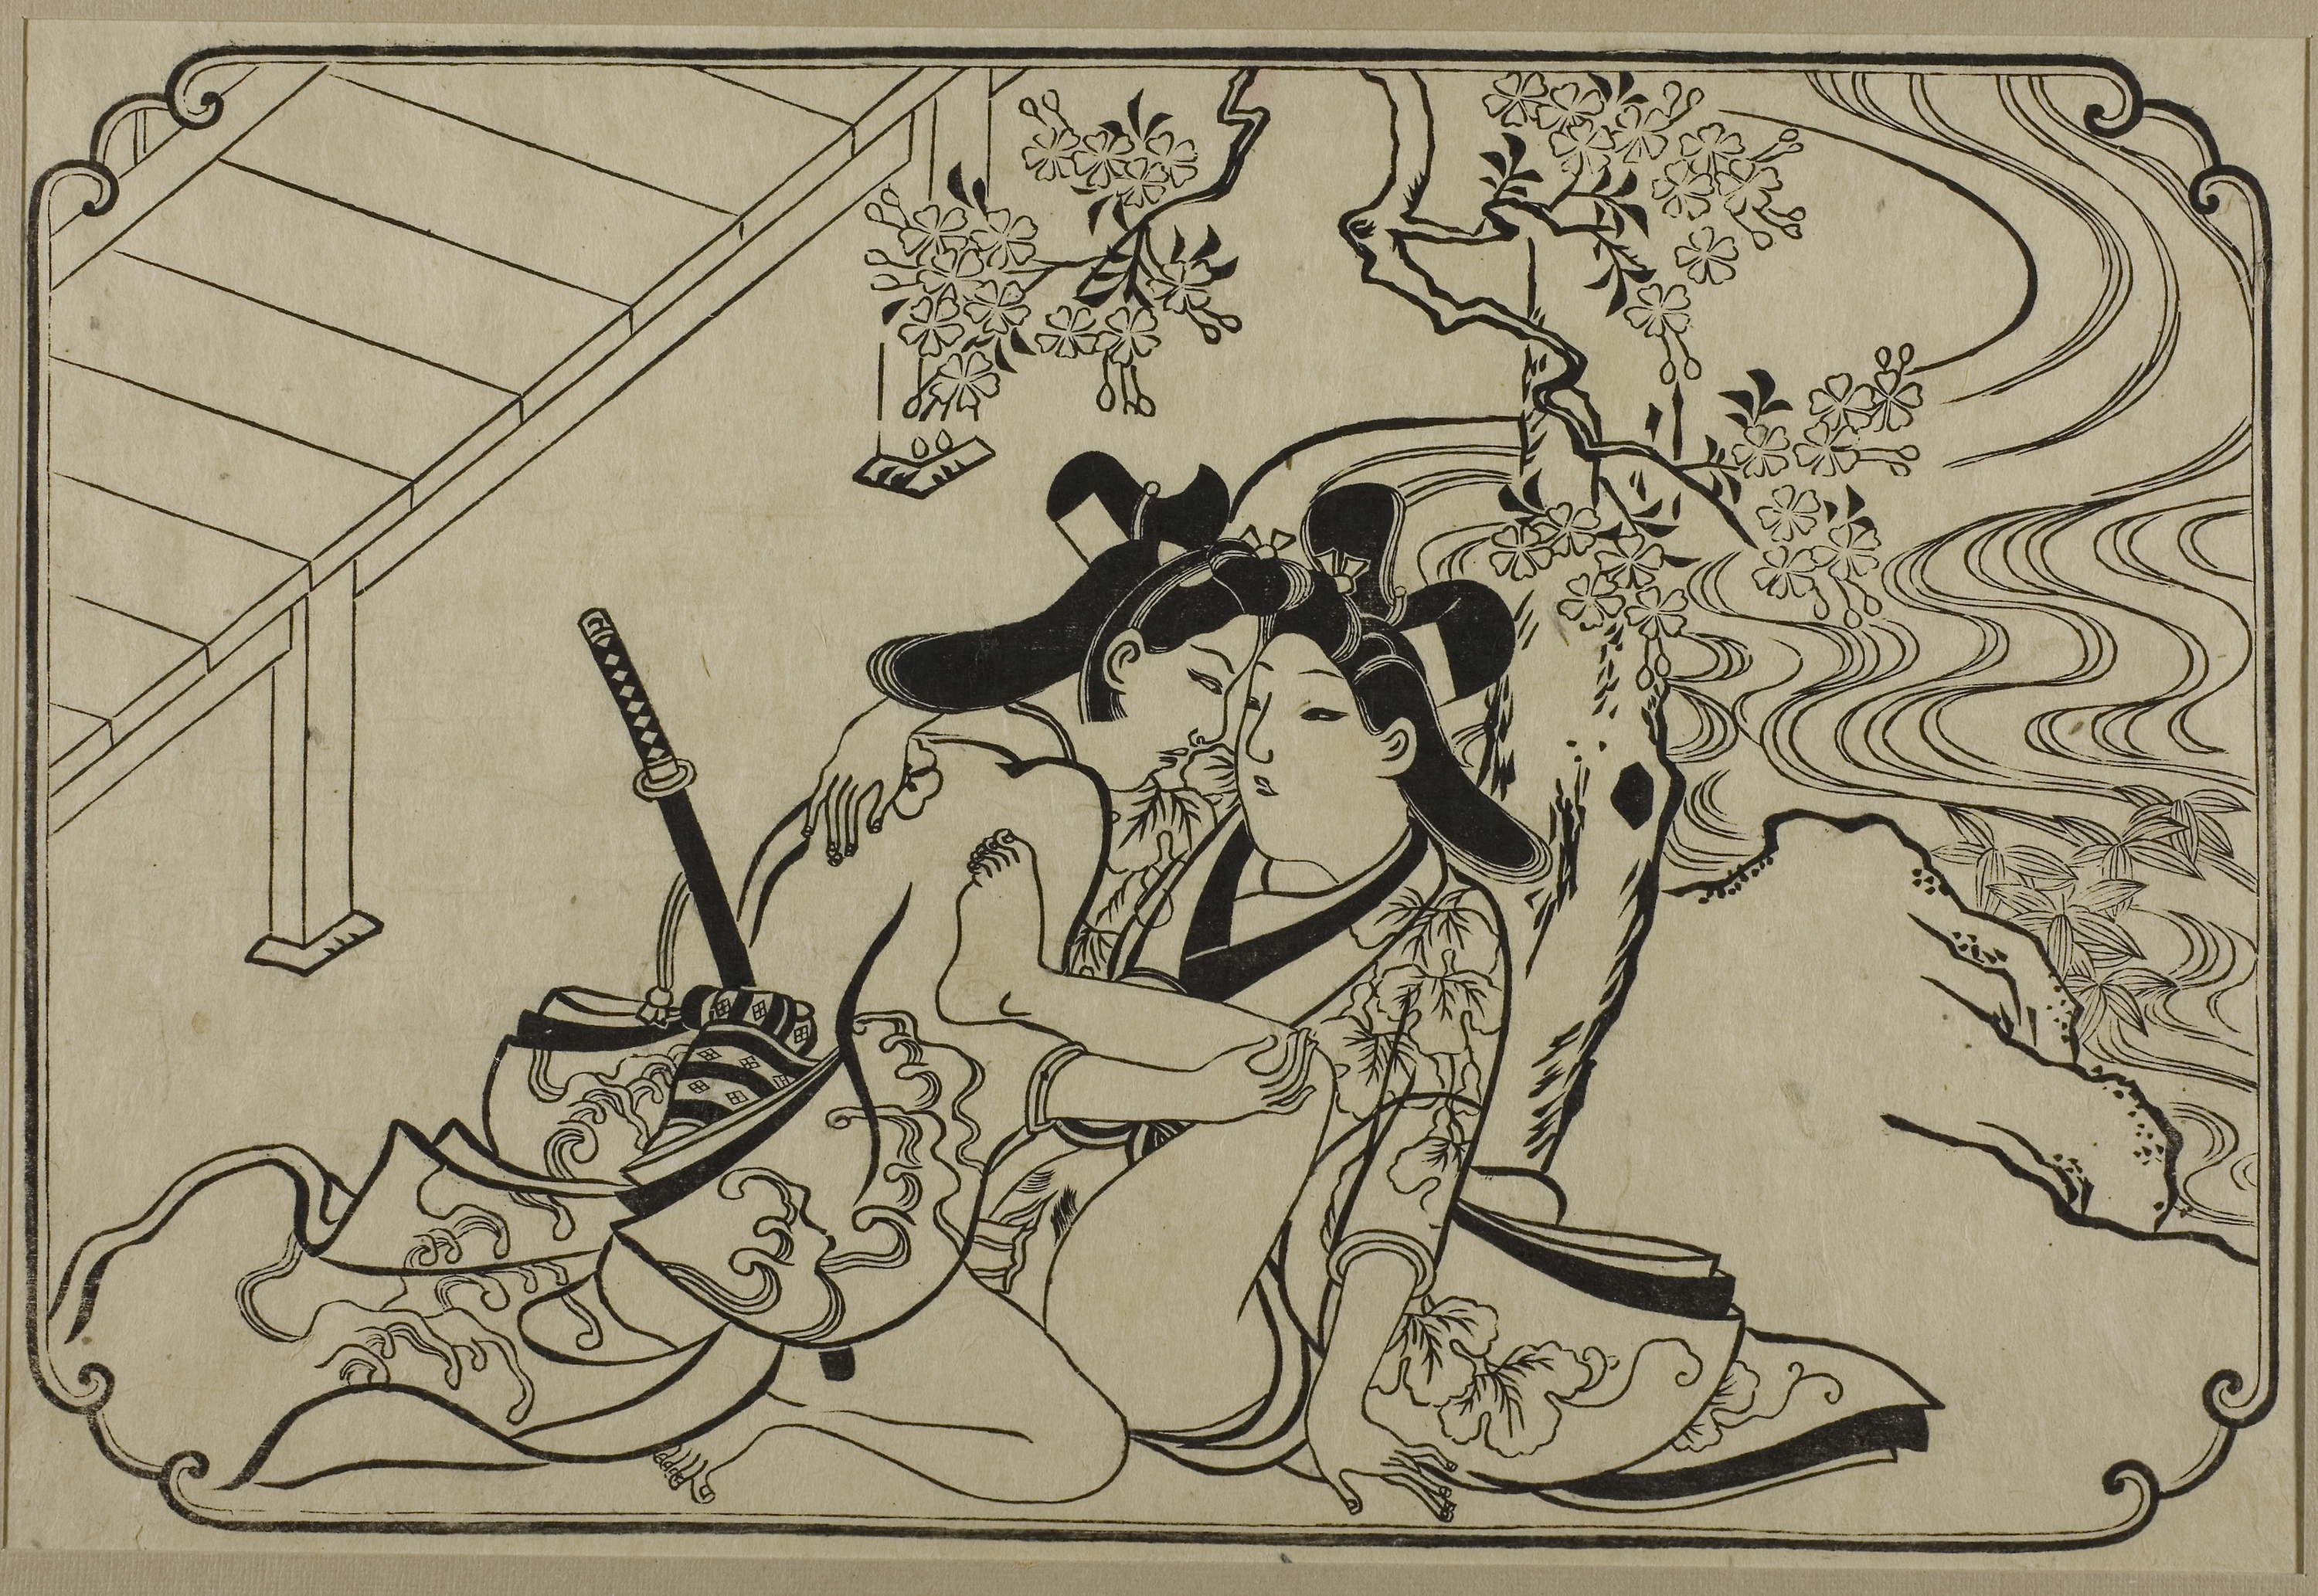
drawing, art, illustration, cartoon, line art, printmaking, sketch, visual arts, fiction, artwork, fictional character, black and white, modern art, style